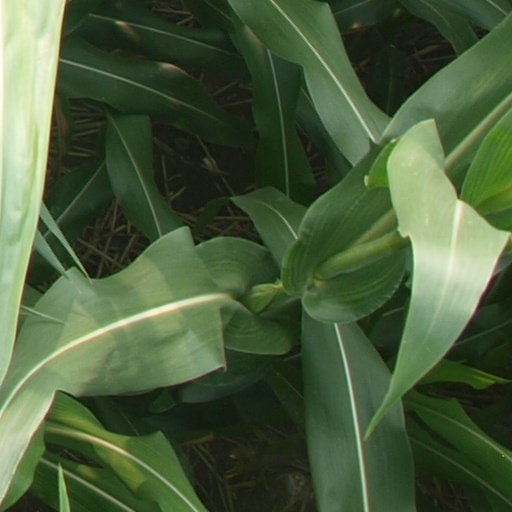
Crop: maize; corn